Riverbend (film)

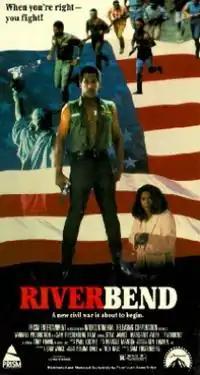
VHS cover

Riverbend is a 1989 film directed by Sam Firstenberg. The screenplay was written by Samuel Vance, who produced the film.